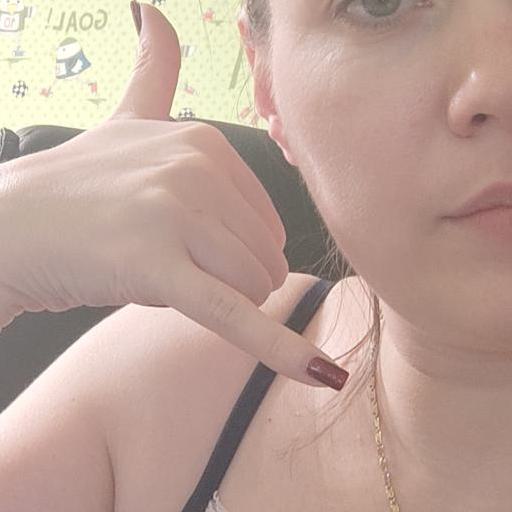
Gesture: call